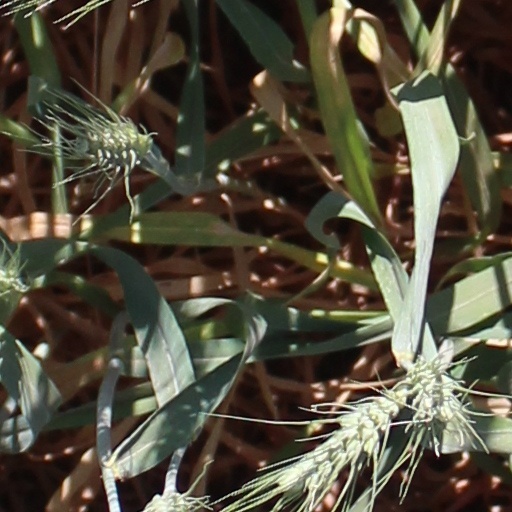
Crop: wheat